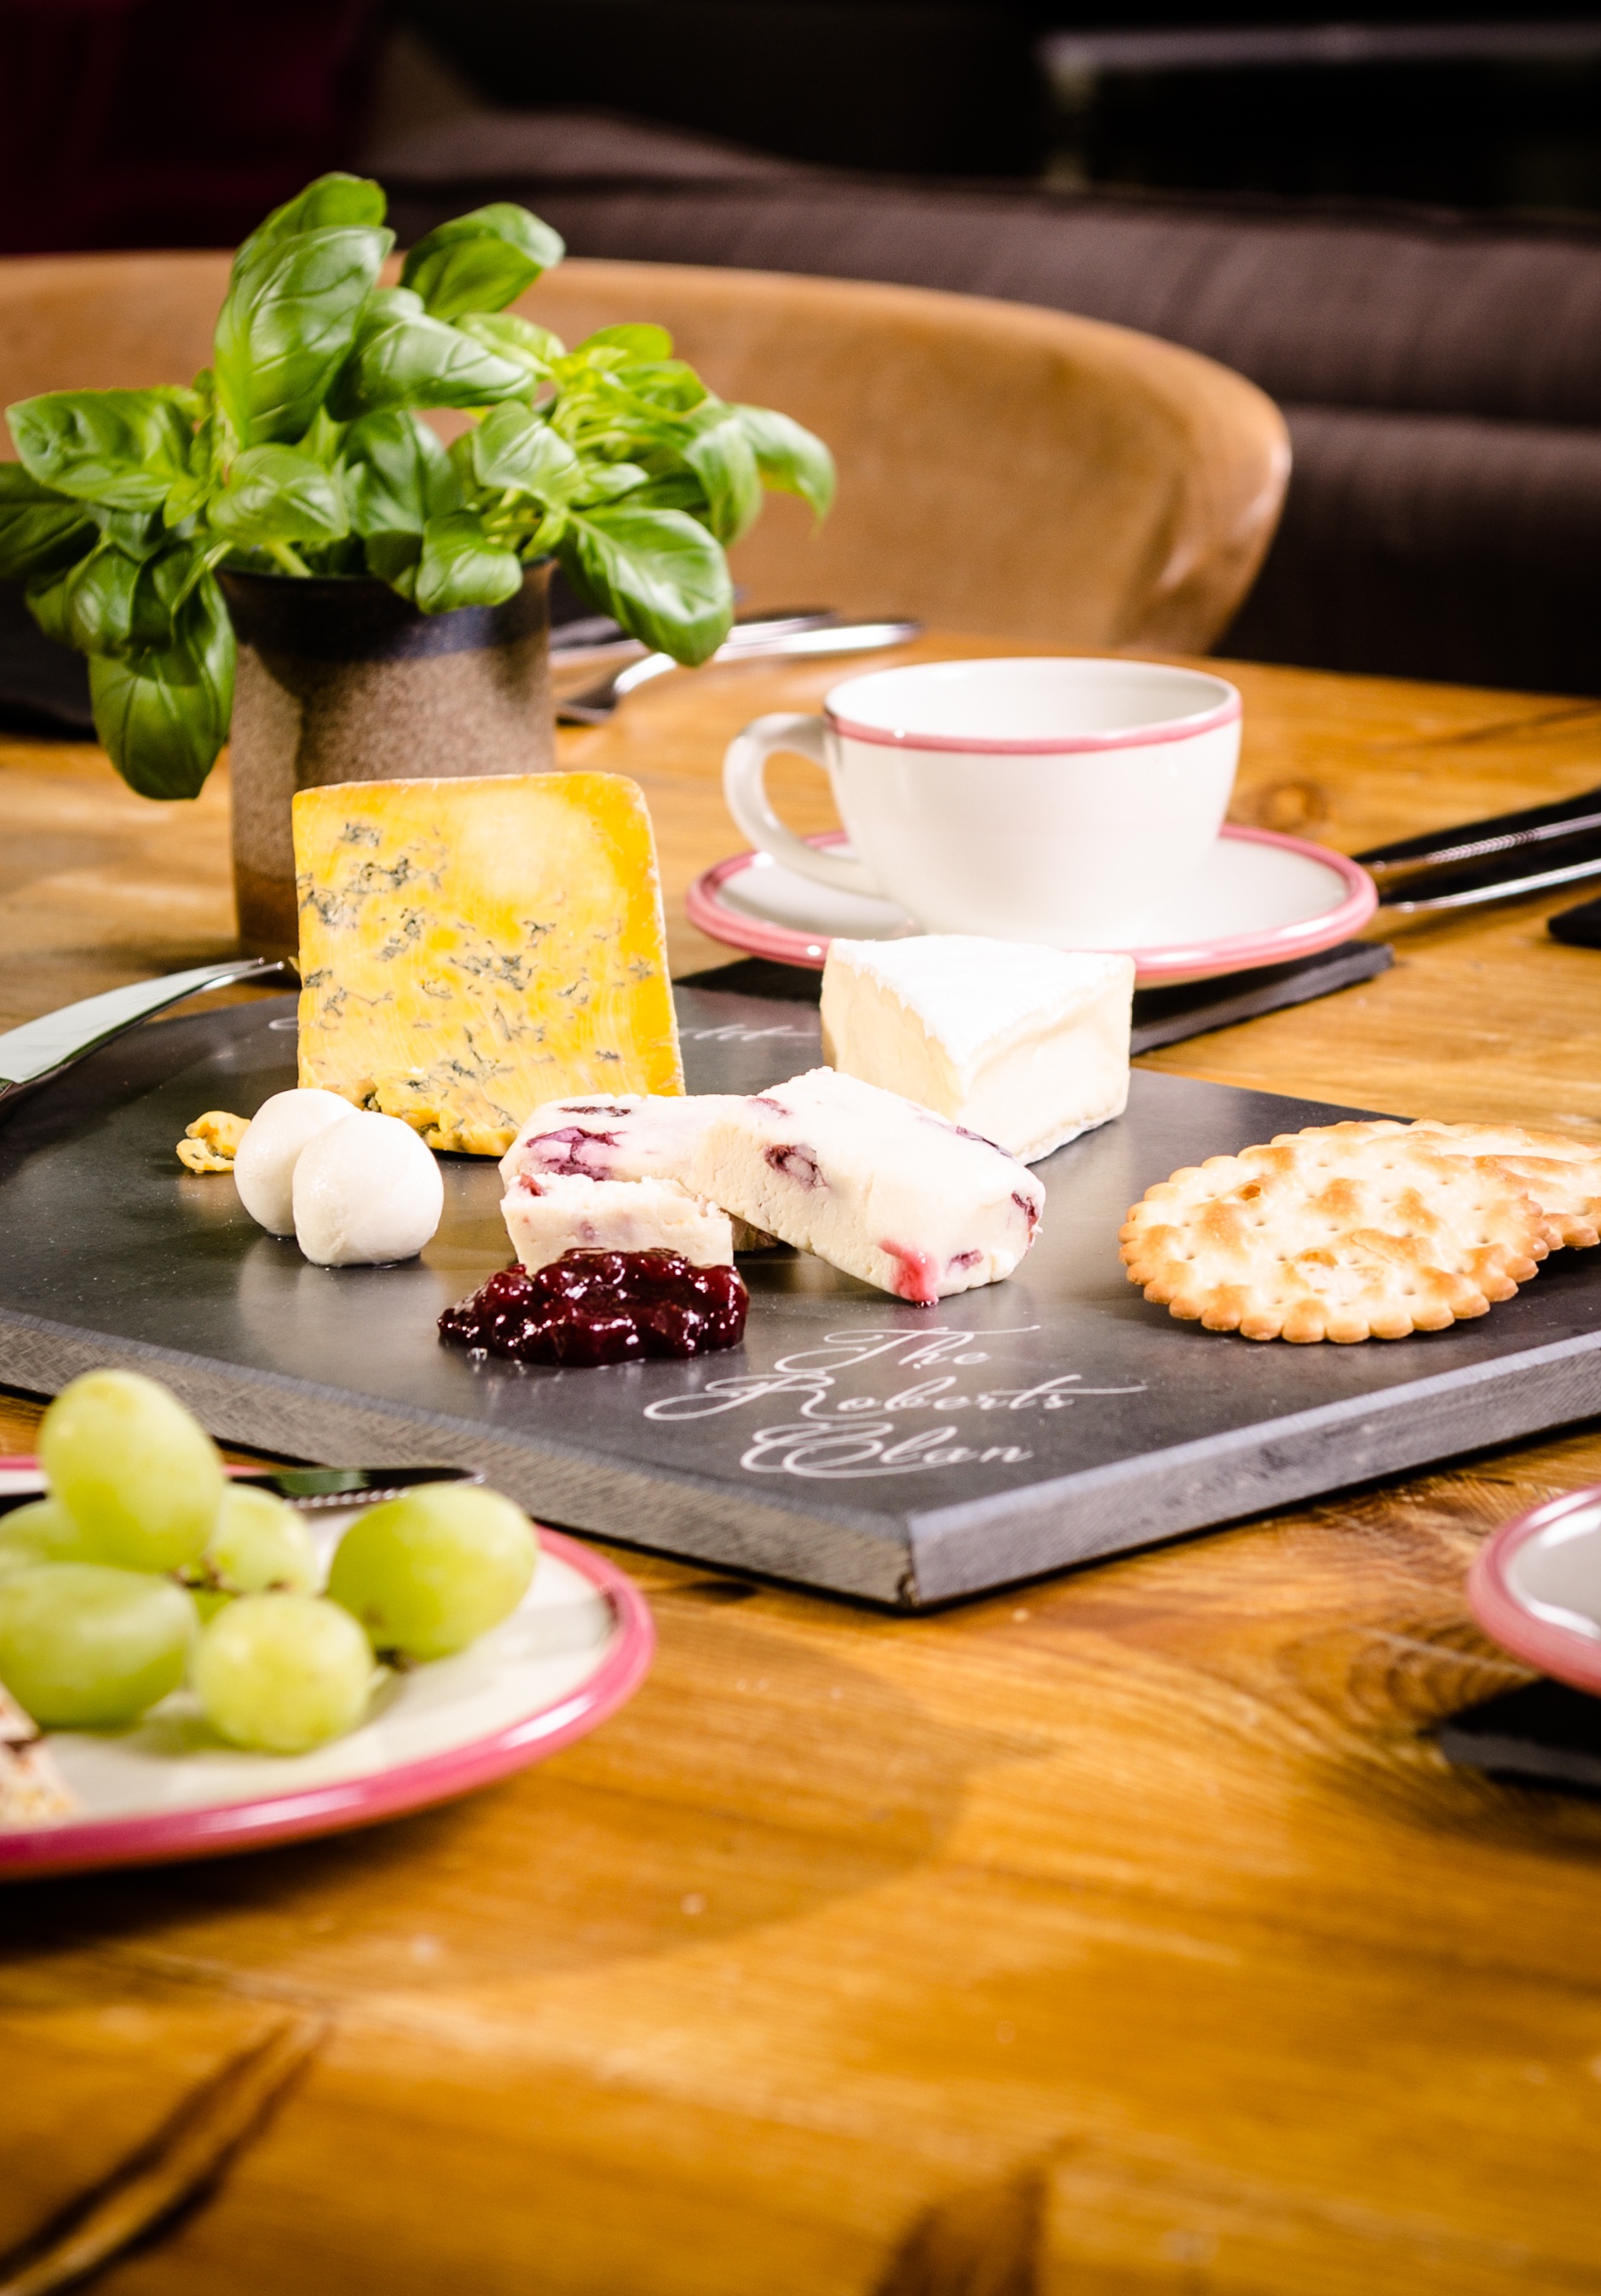
table, board, restaurant, dish, meal, food, produce, plate, breakfast, lunch, cuisine, delicious, cheese, dinner, camembert, dairy, supper, brunch, sense, brie, cheese board